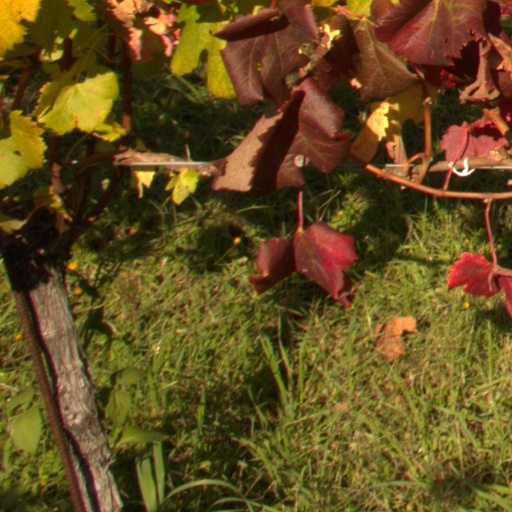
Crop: grape